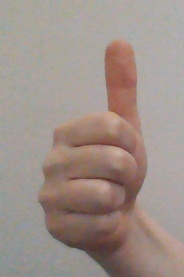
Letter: aleff